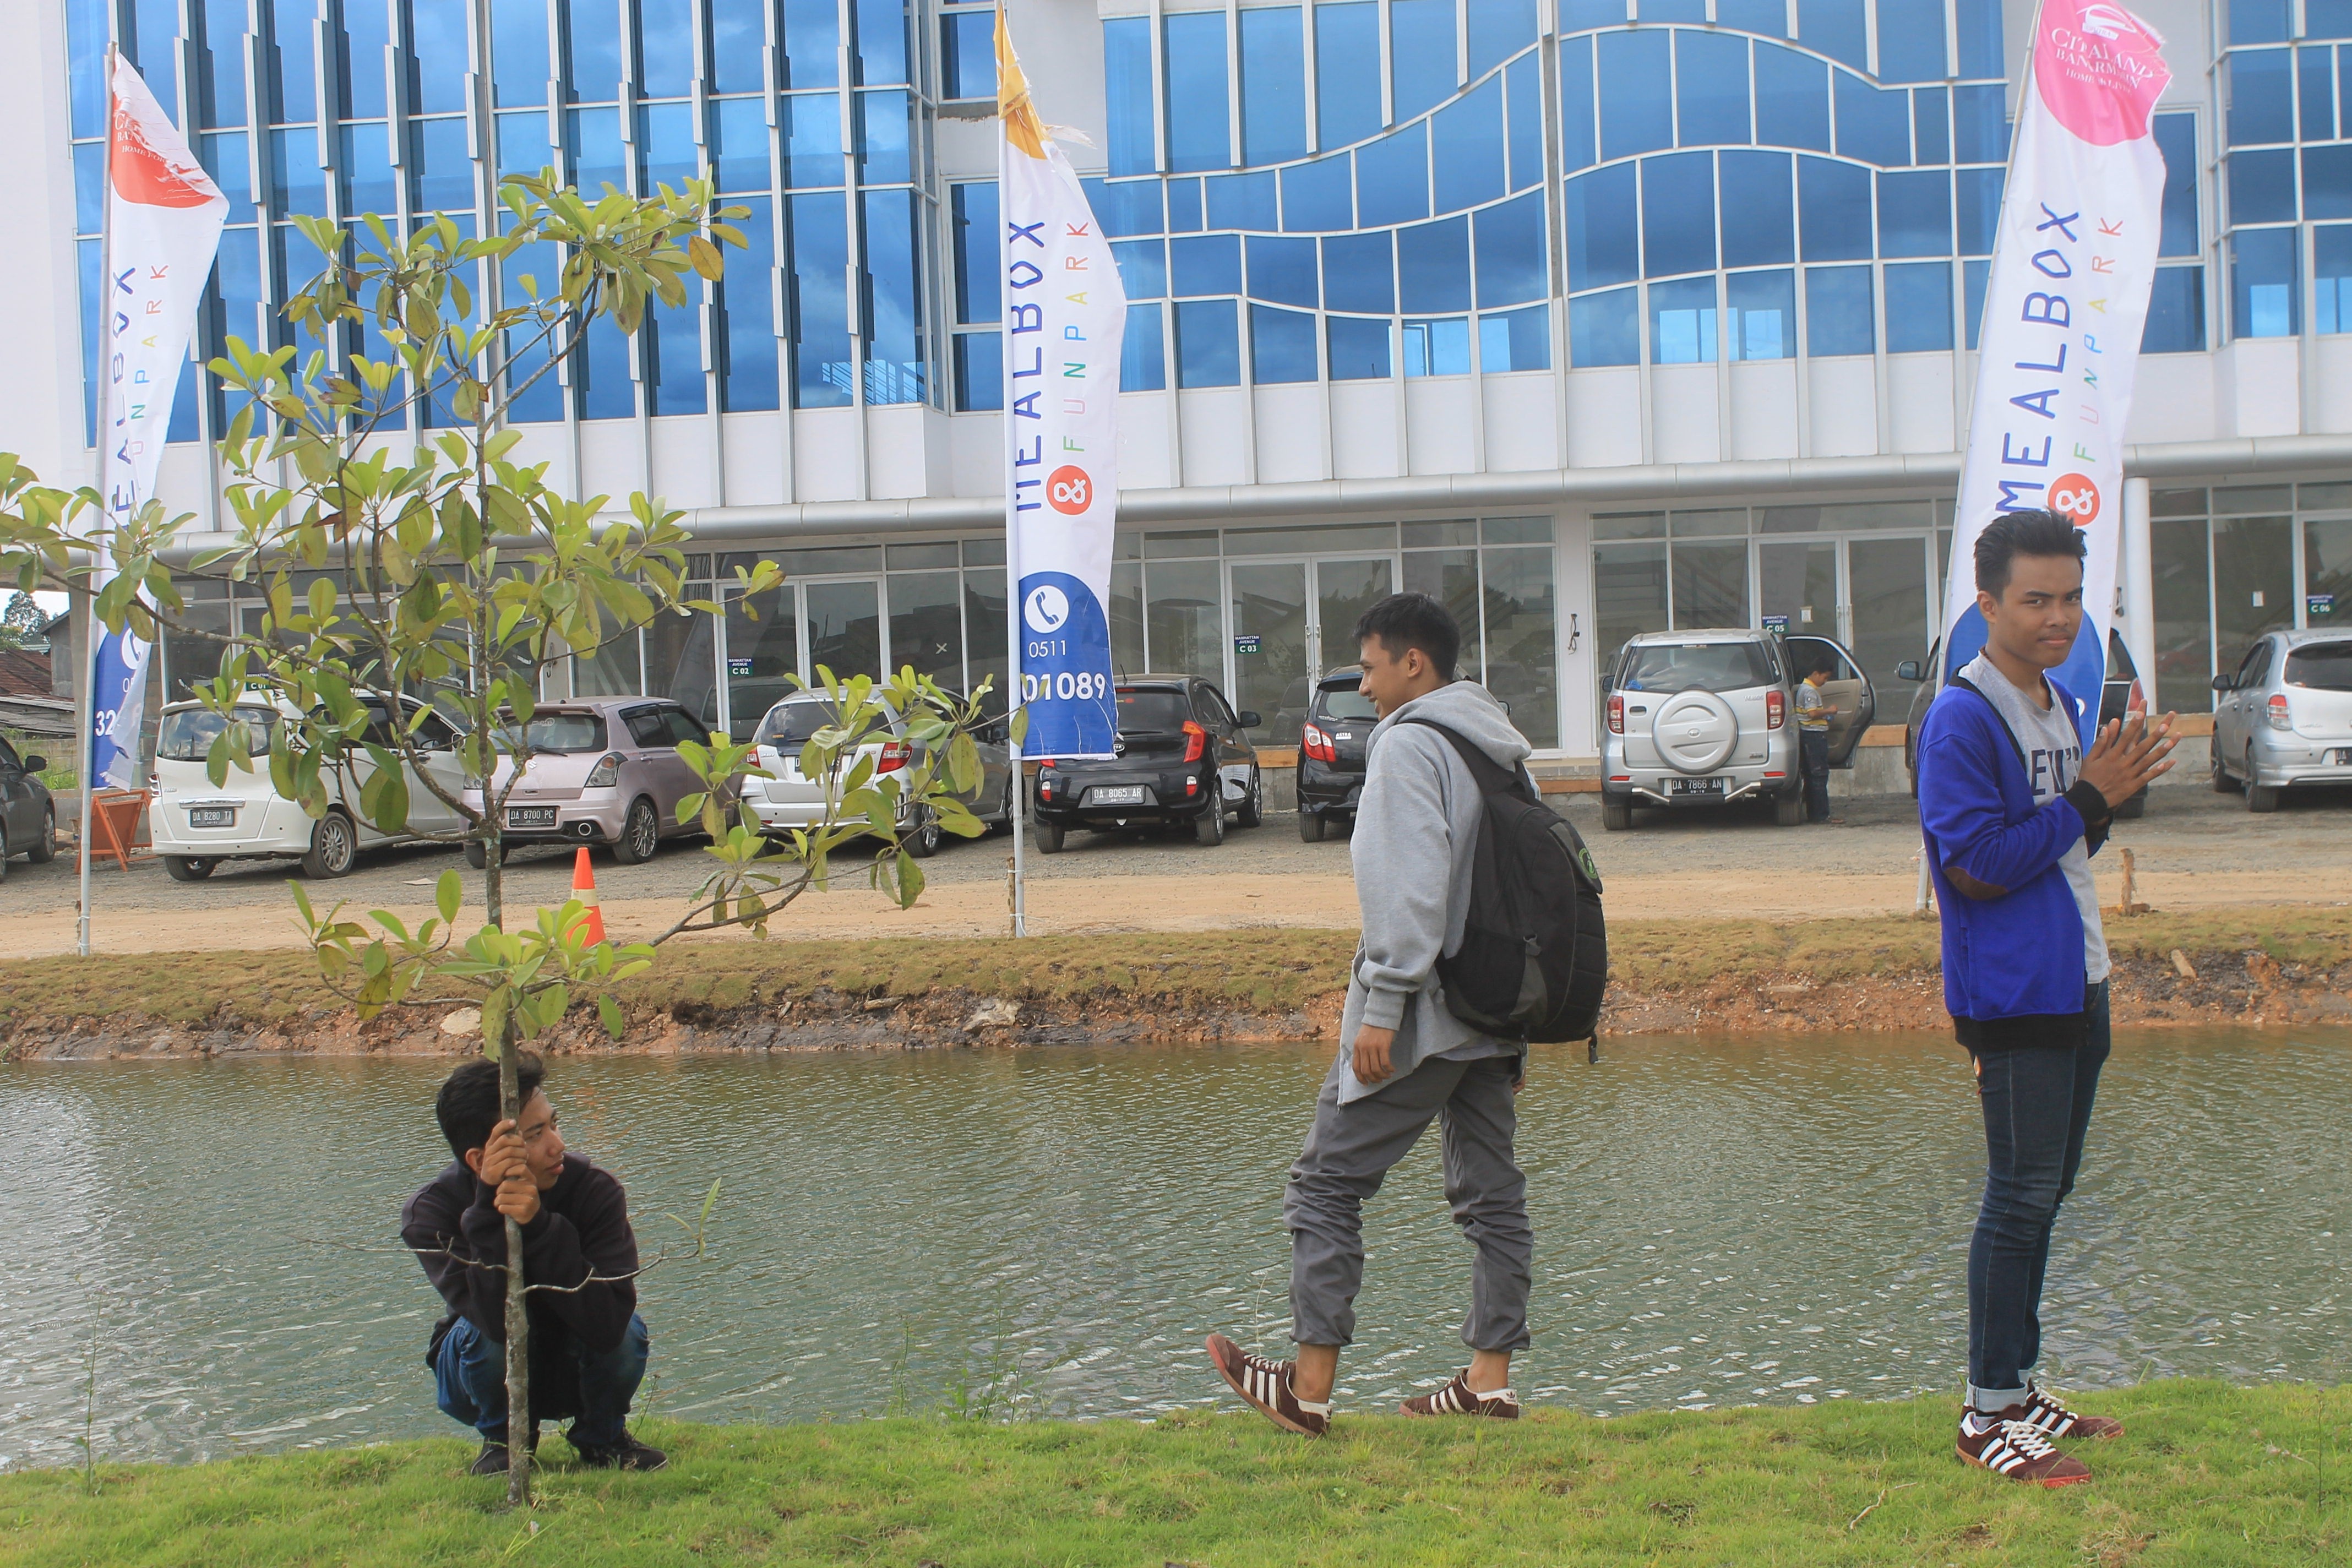
endurance sports